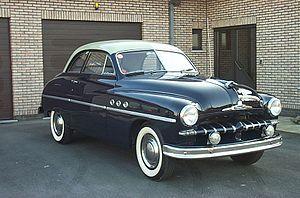
La Ford Vedette est une limousine à six glaces latérales présentée par la filiale de Ford en France en octobre 1948. La Vedette concurrence la Citroën Traction Avant 15-Six.
Le site du Groupe PSA dispose d'une usine de production automobile, une usine de production digitale, un centre informatique et d'un centre d'expertise situés à Poissy dans le département des Yvelines.